Śródka, Poznań

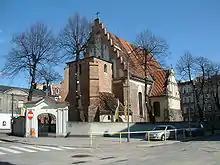
St. Margaret's Church

Śródka is a historic neighbourhood of the city of Poznań in western Poland. It lies on the right bank of the Warta river, opposite the island of Ostrów Tumski where the city's cathedral is situated. It belonged to the former district of Nowe Miasto; in the current administrative division of Poznań, Ostrów Śródka is part of an "osiedle" which also includes Ostrów Tumski and the neighbourhoods of Zawady and Komandoria.